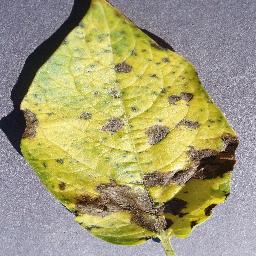
Etiqueta: Tizon_Temprano